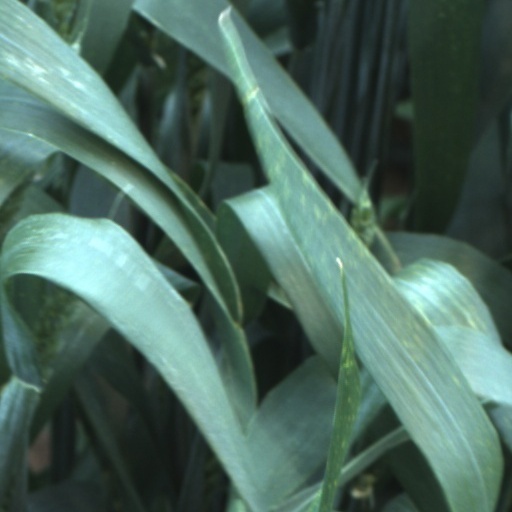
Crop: wheat